Fiela's Child

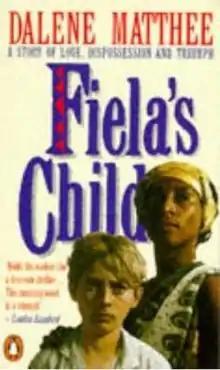

Fiela's Child is a South African novel written by Dalene Matthee and published in 1985. The book was originally written in Afrikaans under the name Fiela se Kind, and was later translated into English, German, French, Hebrew, Dutch, Slovene and Swedish.